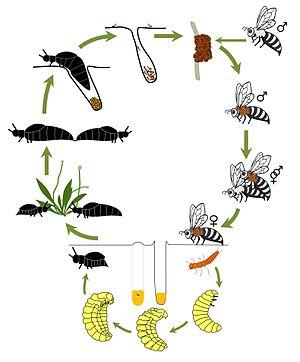
Meloe franciscanus cycle de vie
Meloe franciscanus est une espèce d'insectes de l'ordre des coléoptères, vivant dans les milieux désertiques du sud-ouest des États-Unis. C'est un parasite de l'abeille solitaire Habropoda pallida.